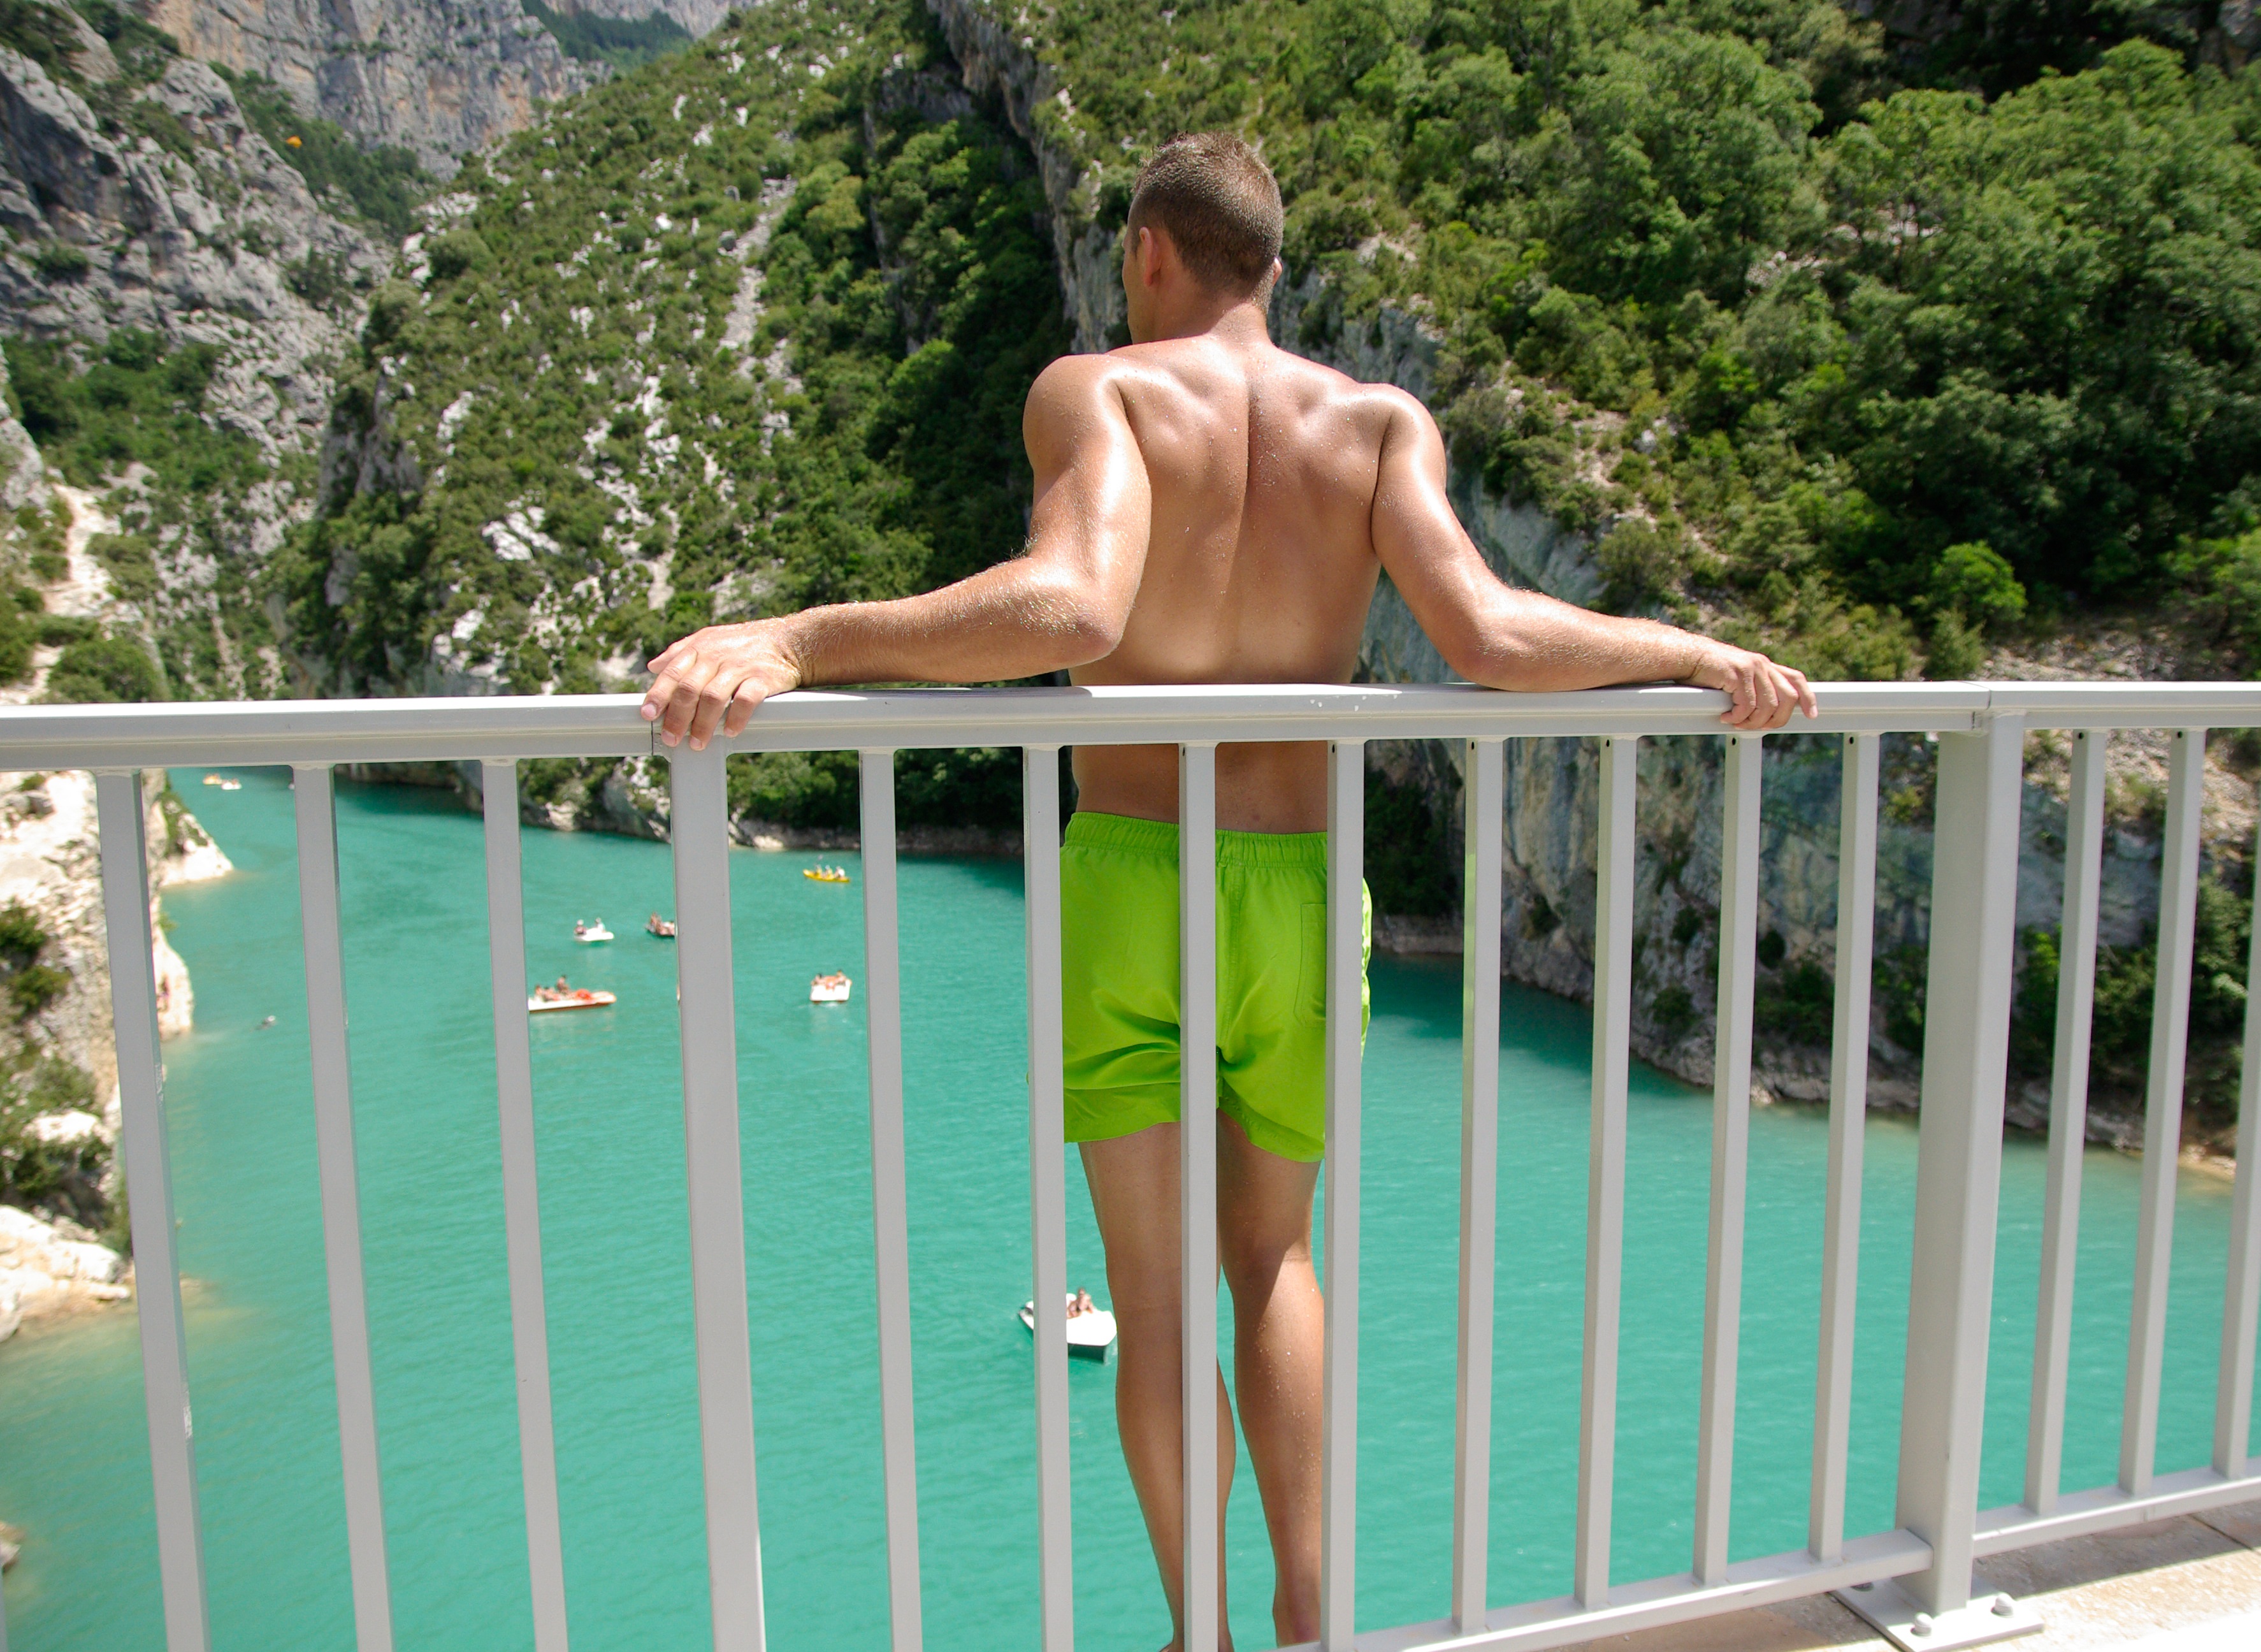
bridge, river, vacation, swimming pool, leisure, muscle, diver, gorges du verdon